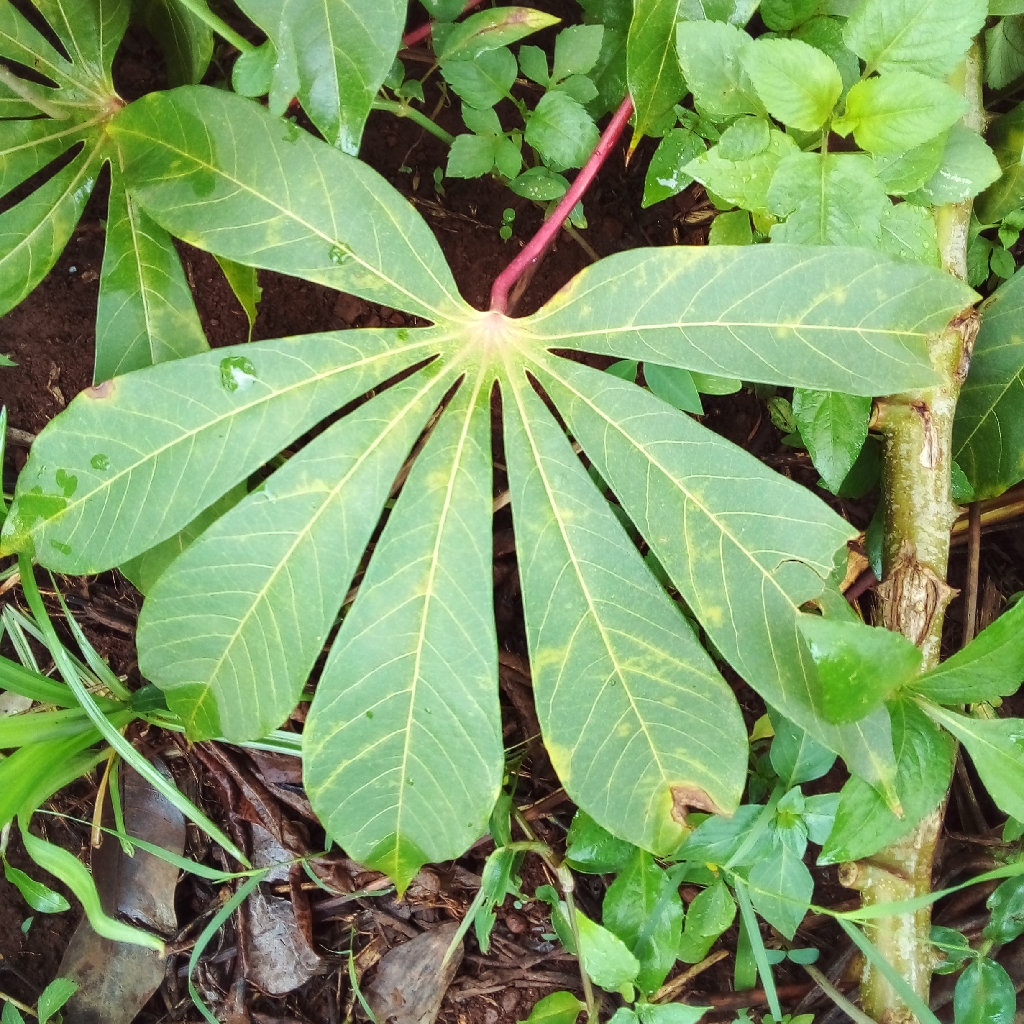
Label: cassava brown streak disease (cbsd)